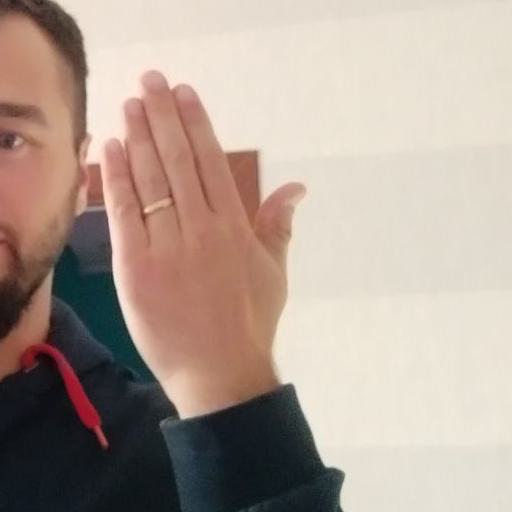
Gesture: stop_inverted